Eilendorf station

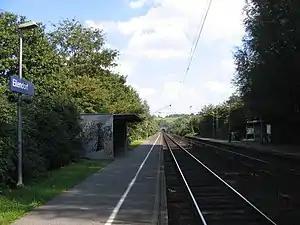

Eilendorf station is a station in the German state of North Rhine-Westphalia on the Cologne–Aachen high-speed railway. It is located in the eastern Aachen district of Eilendorf near the districts of Brand, Rothe Erde and Verlautenheide.